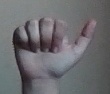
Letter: dhad